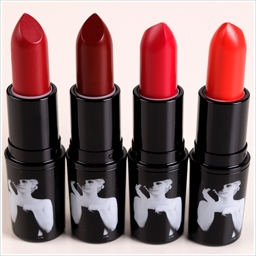
check out our pin to win contest and you 'll have a chance to win 1 of lipsticks !